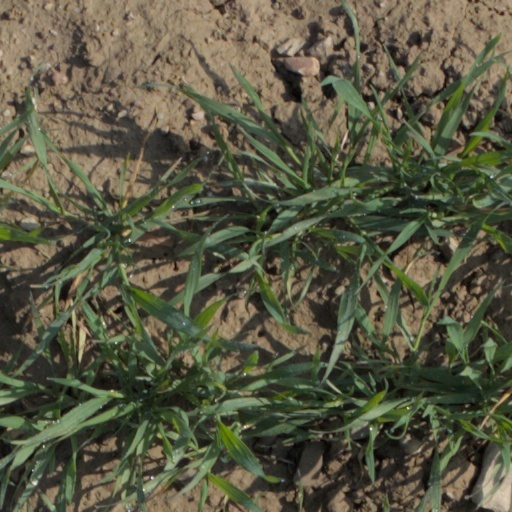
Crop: wheat